Mishima Station incident

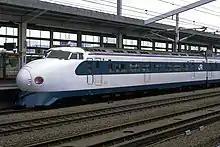
A 0 Series, the model of Shinkansen involved.

At 6:30pm local time, after using a public phone on the platform, 17-year old student Yusuke Kawarazaki attempted to board a westbound Kodama service when his finger got stuck in the door as it closed. The Shinkansen train then left the station, dragging Kawarazaki with it. The student was dragged around before he fell to his death, suffering a fatal head injury.